S2 (classification)

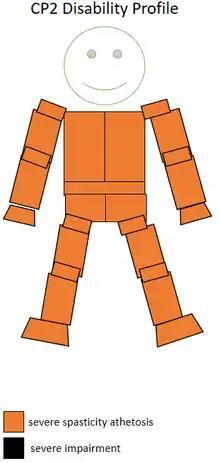
The spasticity athetosis level and location of a CP2 sportsperson.

One of the disability groups in this classification is swimmers with cerebral palsy, including CP1 and CP2 classified swimmers.